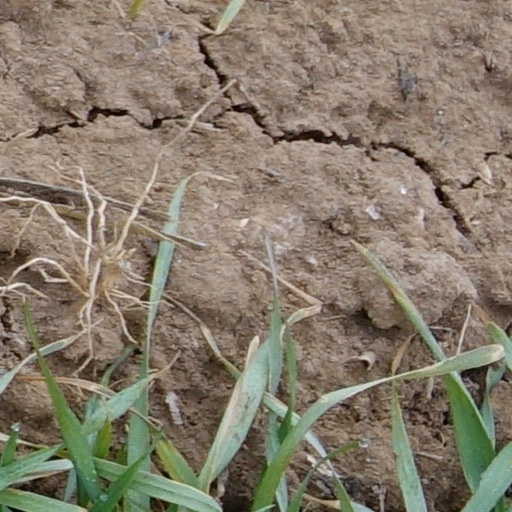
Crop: wheat